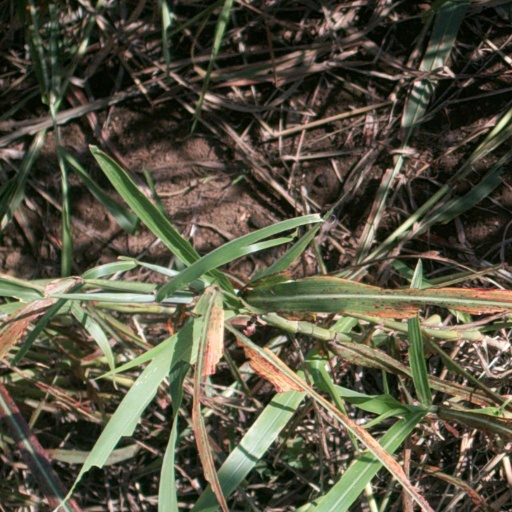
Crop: sorghum